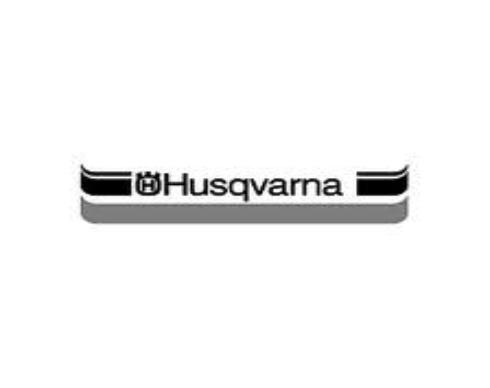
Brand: Husqvarna-2
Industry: Transportation